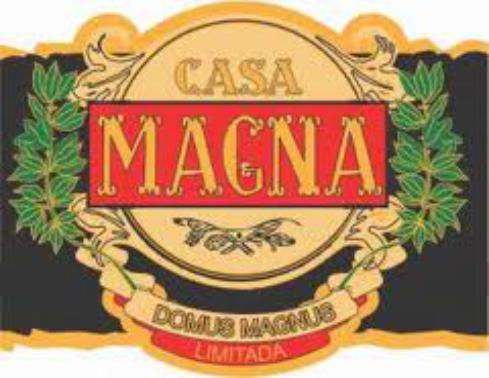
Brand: Casa Magna
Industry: Necessities